110 metres hurdles

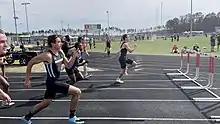
A 110 m hurdles race at the 2021 Creekside Friday knight invite

In American high school track and field and at many international Under-20 athletics competitions, the 110 metres hurdles are mostly the same as their professional counterparts. The main difference between the high school hurdles and college-level/ professional hurdles is the height. High school hurdles are inches high while college height hurdles are tall. This change in height drastically changes the requirements placed on the hurdler to clear the barrier with the same amount of speed. High school hurdling technique is the same as professional except on the higher hurdles everything is exaggerated. As a high schooler makes the transition from the 39's to the 42's there are many things they must adjust to, the most prevailing issue is getting down after clearing the hurdle. 39-inch hurdlers are used to the normal sprinting motion right after they get off the hurdle but for a newly transitioned 42-inch hurdler that extra half a second can feel very foreign. The second major difference in technique between 39's and 42's is the take-off distance. When a high school hurdler approaches his first hurdle they are putting as much power into each step as possible and attempting to gain all the speed they can so by their eighth step they'll be about six feet away from the hurdle. When attempting to clear a 42-inch hurdle the athlete can no longer run headfirst into the hurdle with disregard for the height of the hurdle. The newly made college hurdler needs to learn how to shorten their strides so they can take off the ground from farther away to clear a 42-inch barrier.